Michael Alpert

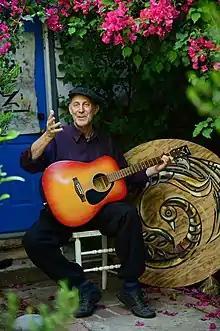
Alpert in 2016

Michael Alpert (born 1954, Los Angeles, California) is a klezmer musician and Yiddish singer, multi-instrumentalist and educator. Ethnomusicologist Mark Slobin referred to him as "a key figure in the modern klezmer revitalization". He is a recipient of the 2015 National Heritage Fellowship, awarded by the National Endowment for the Arts, a lifetime honor presented to master folk and traditional artists in the United States.